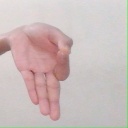
अक्षर: ज्ञ